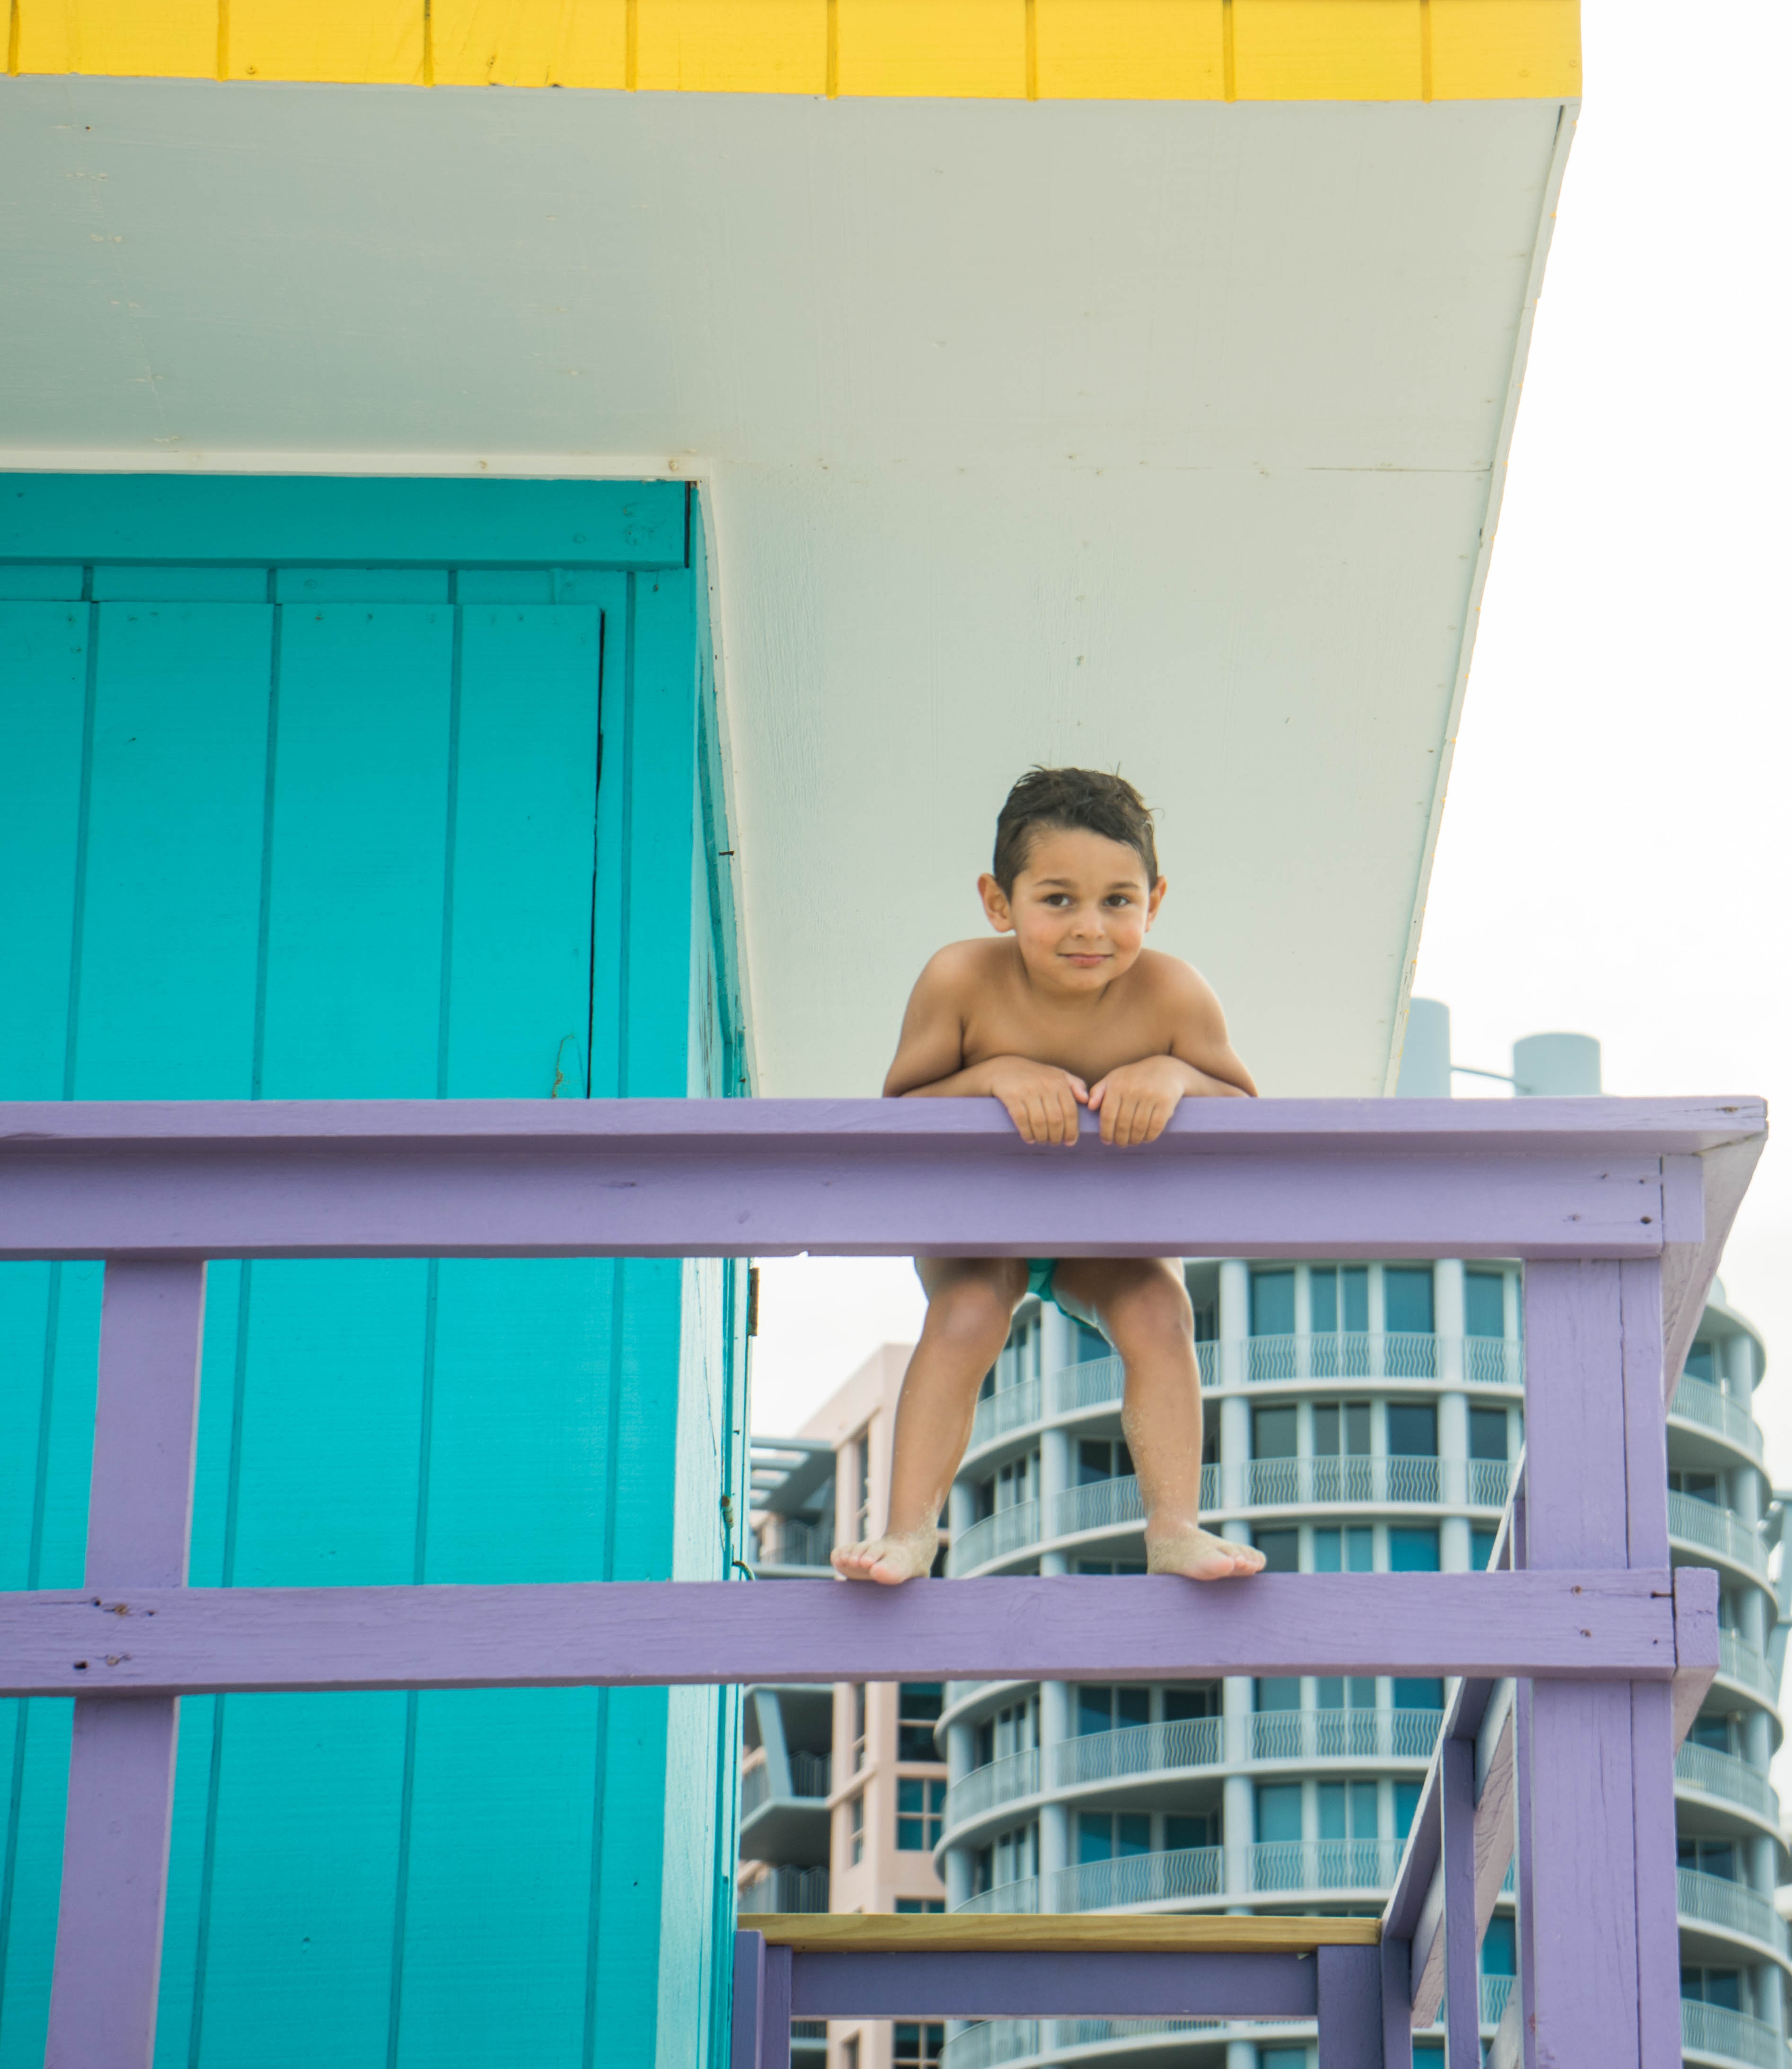
beach, nature, outdoor, person, people, window, boy, kid, cute, wall, summer, vacation, young, color, holiday, child, shelf, blue, furniture, leisure, childhood, playful, interior design, posing, fun, happy, happiness, little, joy, active, window covering